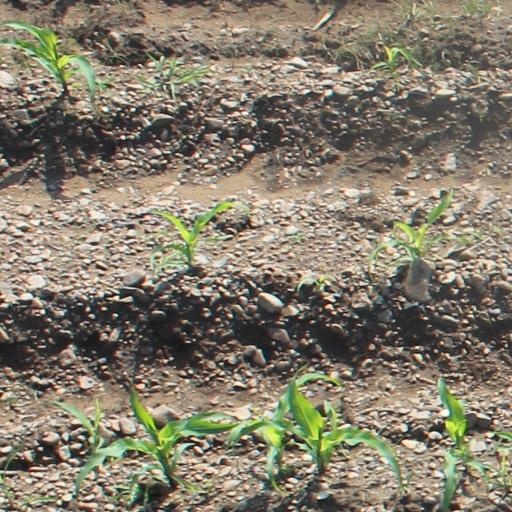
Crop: maize; corn